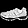
Label: Sneaker